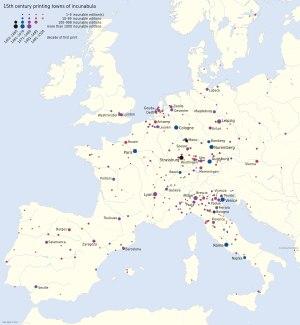
Un incunable est, par convention, un livre imprimé en Europe avant le 1ᵉʳ janvier 1501.
L'imprimerie est un ensemble de techniques permettant la reproduction en grande quantité, sur support matériel, d'écrits et d'illustrations, cela afin d'en permettre une distribution de masse. Généralement, on utilise des supports plans et la matière la plus utilisée est le papier ou le textile.
L'histoire de l'imprimerie à Lyon est celle des origines de l'imprimerie en Europe. Lyon est une des premières villes à avoir un milieu d'imprimeurs et éditeurs riche et varié. Elle devient rapidement une capitale de l'édition à l'échelle continentale, derrière Paris et Venise.
La Renaissance à Lyon concerne l'histoire de la cité lyonnaise durant la Renaissance.
La Renaissance est une période de l'époque moderne associée à la redécouverte de la littérature, de la philosophie et des sciences de l'Antiquité, qui a pour point de départ la Renaissance italienne. En effet, la Renaissance est l'œuvre, à Florence, des artistes qui peuvent y exprimer librement leur art : une Pré-Renaissance se produit dans plusieurs villes d'Italie dès les XIIIᵉ et XIVᵉ siècles. La Renaissance s'exprime au XVᵉ siècle dans la plus grande partie de l'Italie, en Espagne, en Flandre et en Allemagne, sous la forme de ce que l'on appelle la Première Renaissance ; ainsi en Flandre, sur les quatre primitifs flamands, les deux premiers vivent au XVᵉ siècle. La Renaissance concerne l'ensemble de l'Europe au XVIᵉ siècle.
L’imprimerie s’est implantée en Bretagne à la fin du XVᵉ siècle, avec un certain retard sur la Normandie, l'Anjou ou le Poitou, où « l'art sublime » arrivait dans la décennie 1480-1490. Son apparition simultanée en trois places ne doit rien au hasard : les trois ateliers vont utiliser des matériels de même provenance, peut-être débarqués à Tréguier, assurément venant de Flandre.
Cet article établit la chronologie de l'histoire de la presse à travers le monde, depuis l'Antiquité jusqu'à nos jours.
Histoire de l'imprimerie en Mayenne.
Johannes Gensfleisch zur Laden zum Gutenberg, dit Gutenberg, né vers 1400 à Mayence dans le Saint-Empire romain germanique et mort le 3 février 1468 dans sa ville natale, est un imprimeur dont l'invention des caractères métalliques mobiles en Europe a été déterminante dans la diffusion des textes et du savoir.
Cet article présente les faits saillants de l'histoire de la reliure occidentale traditionnelle, ainsi que l’évolution de ses matériaux et ses techniques.
Histoire de l'imprimerie à Château-Gontier.